Hiroshima Flower Festival

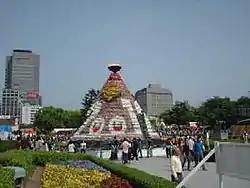
Symbol Flower Tower with Flame

The is a flower festival held annually in Hiroshima, Japan.